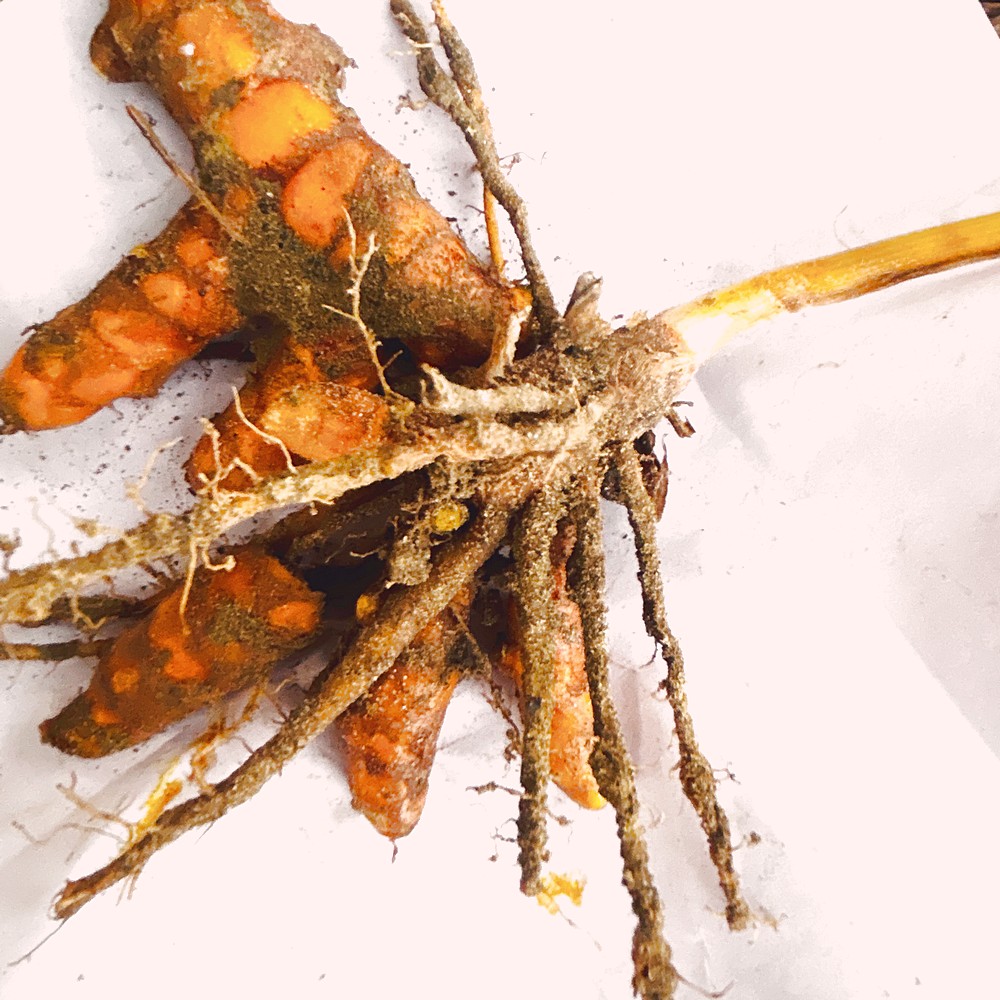
Label: Rhizome Healthy Root